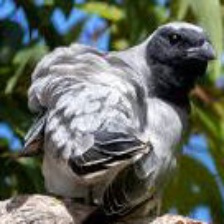
Species: GREY CUCKOOSHRIKE
Scientific name: CORACINA CAESIA